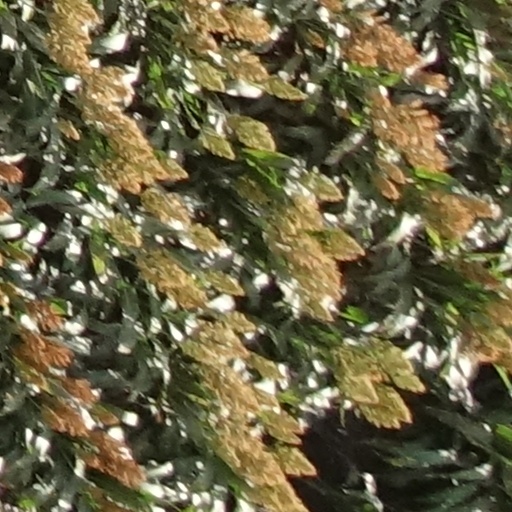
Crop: sorghum